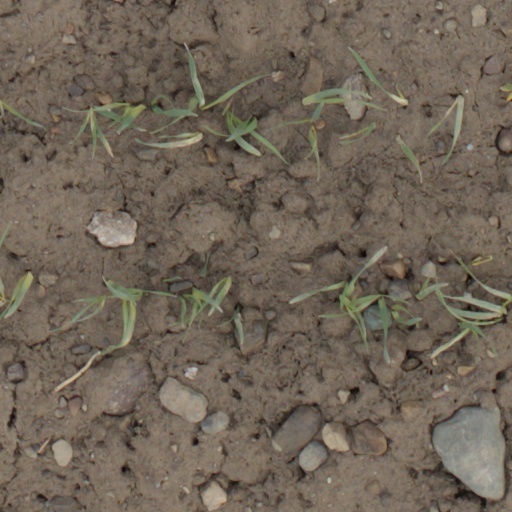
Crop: wheat